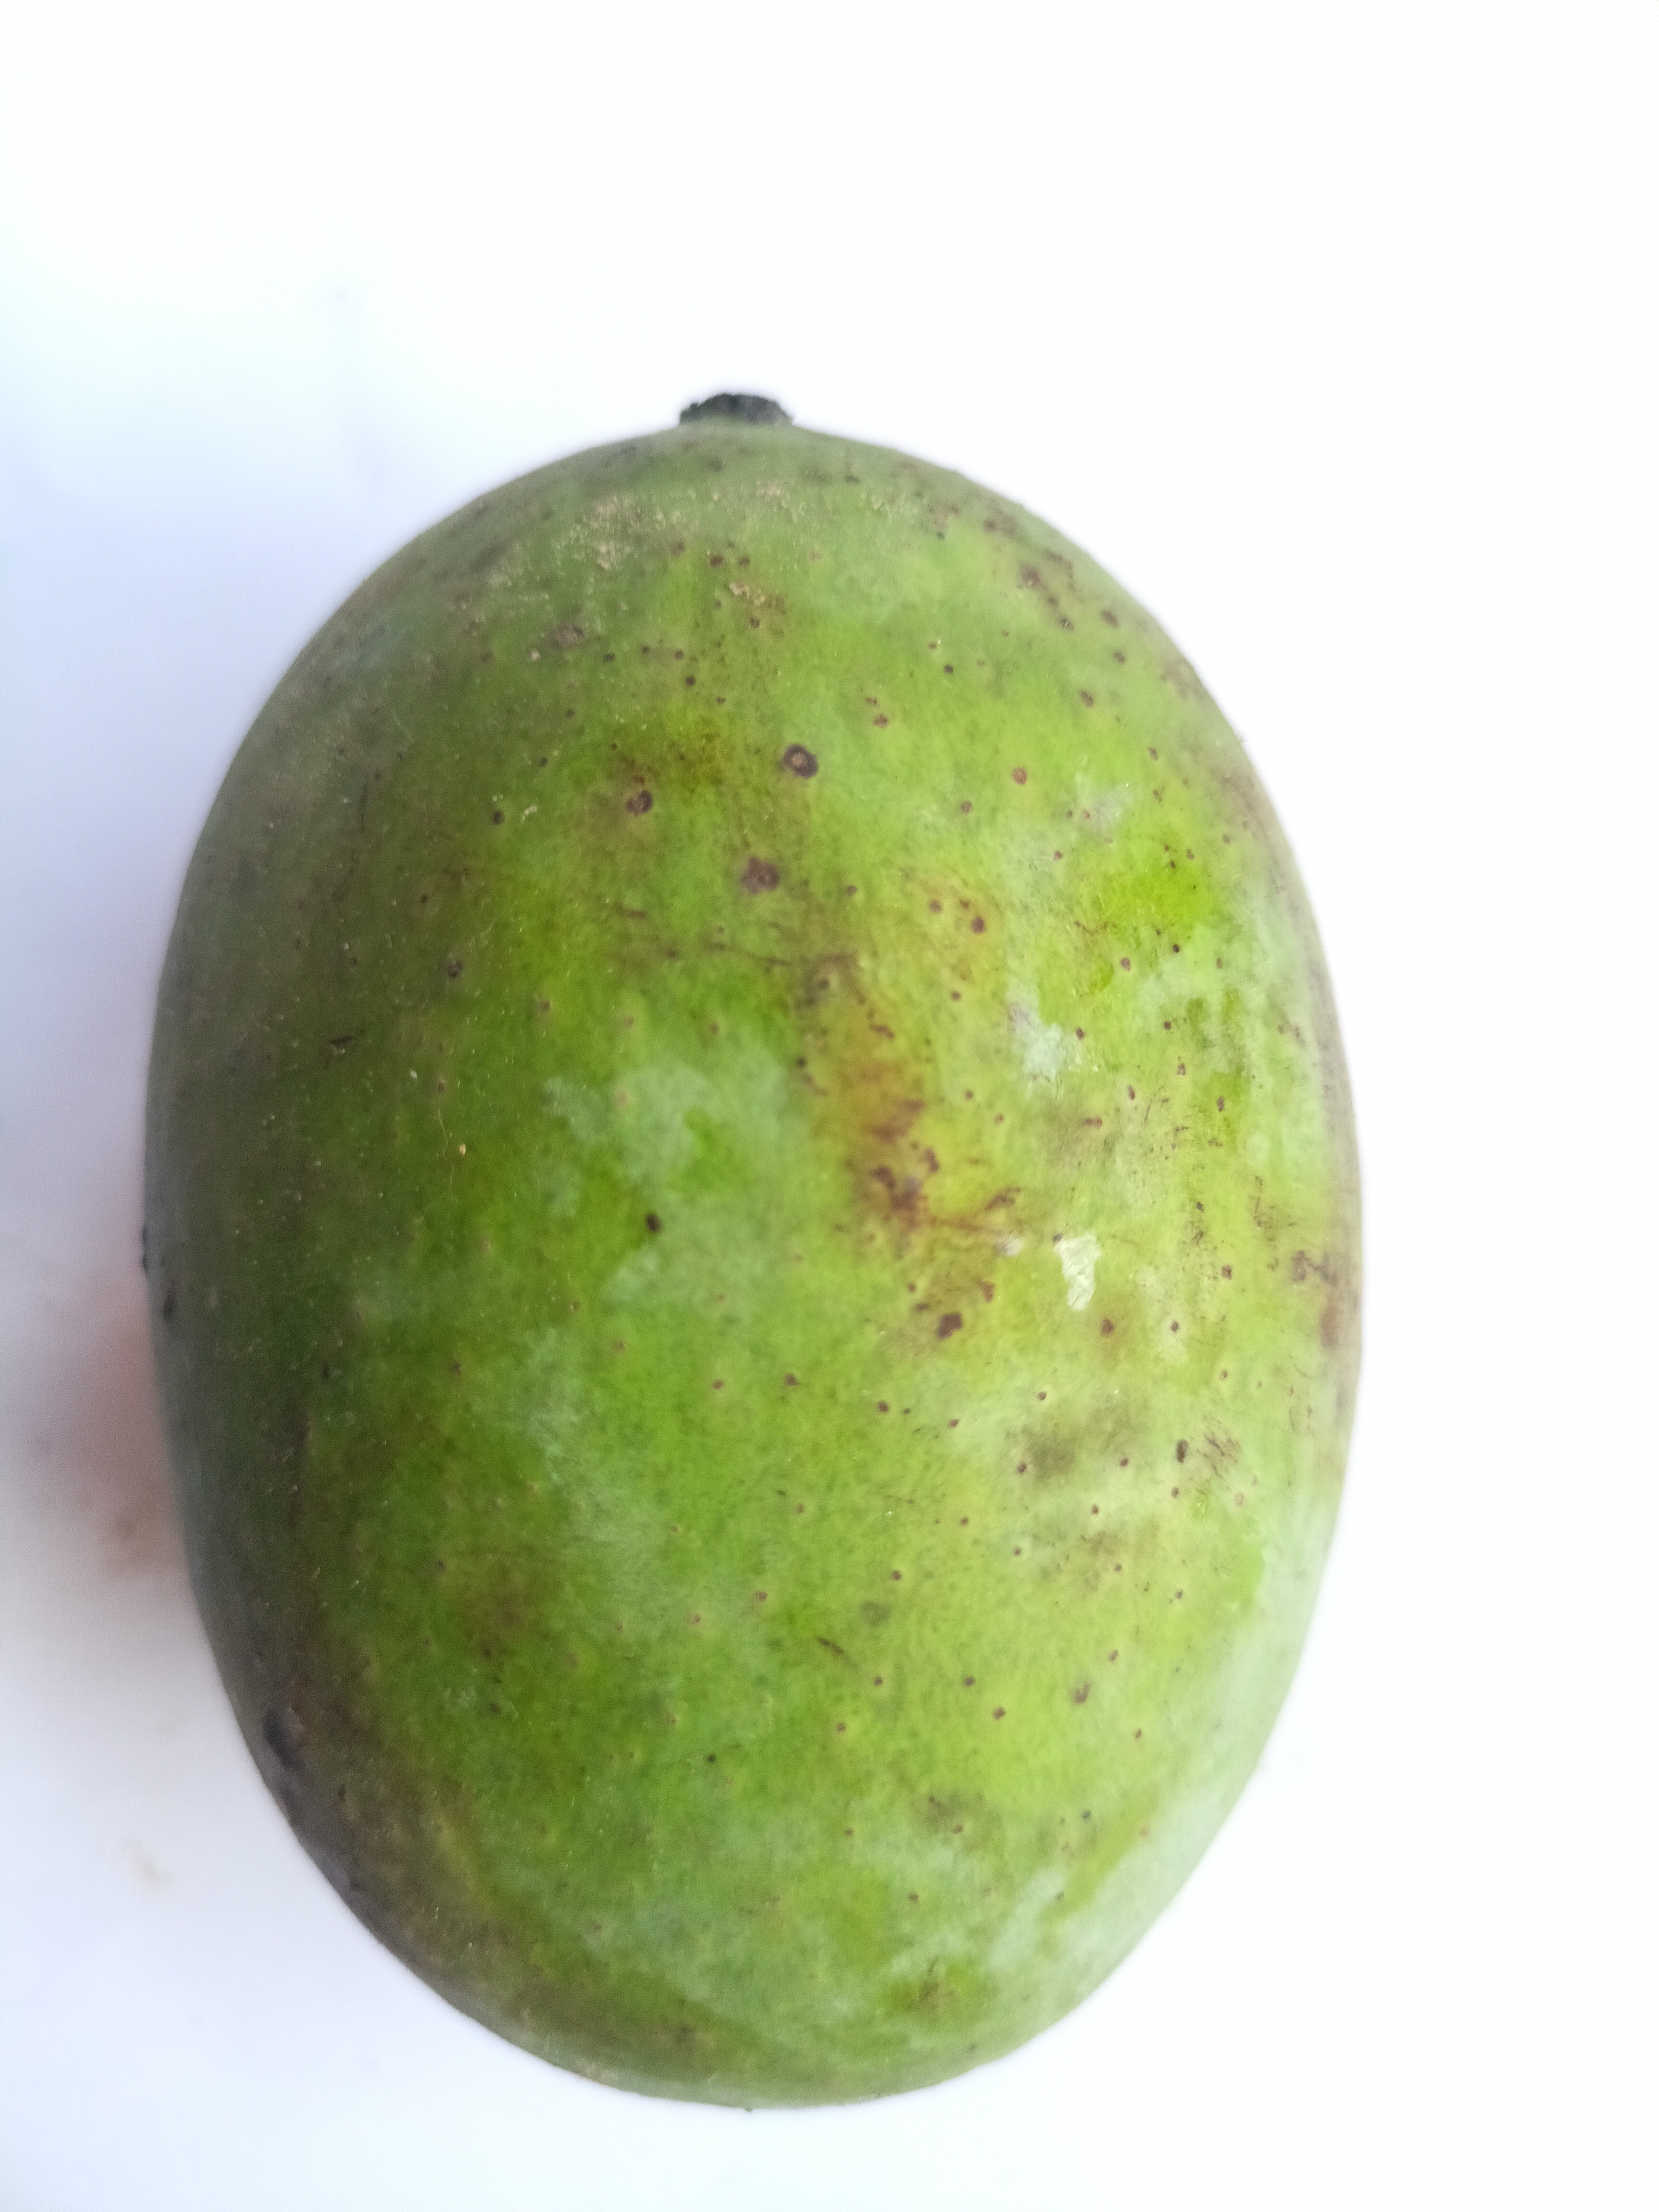
Mango variety: Langra